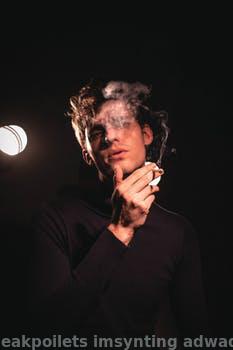
Label: Watermark